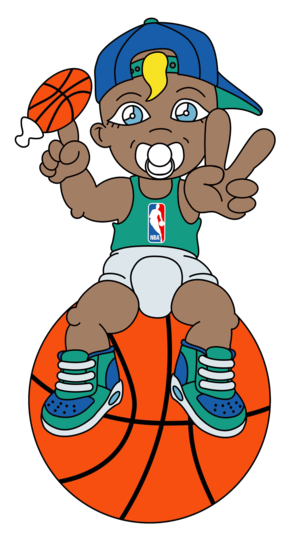
Ce bébé fait partie de l'univers de Madison Color.